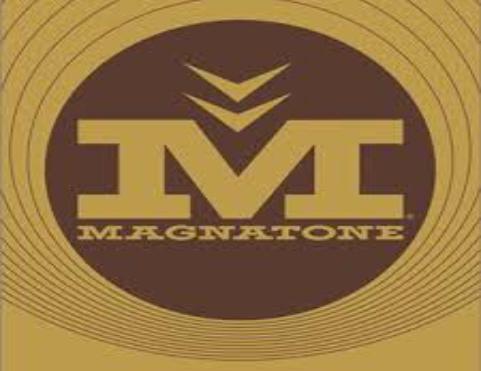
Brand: magnatone
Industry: Electronic